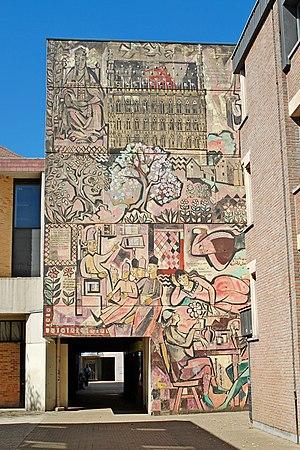
Belgique - Louvain-la-Neuve - Rue de la Lanterne magique - Fresque ""Petites histoires d'une grande université"" (Claude Rahir 1984) This photo of immovable heritage has been taken in the Walloon Region"
Claude Rahir est un artiste belge.
Les Auditoires Agora et les Auditoires Studio Agora constituent un ensemble architectural de style brutaliste situé à Louvain-la-Neuve, section de la ville belge d'Ottignies-Louvain-la-Neuve, en Brabant wallon.